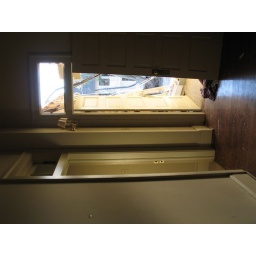
door to the new master bedroom above the west wing